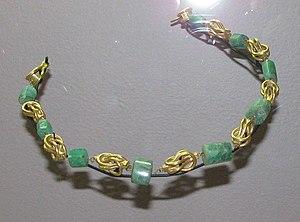
Trésor de Vaise
Un nœud d'Héraclès est un nœud décoratif et symbolique employé dans l'Antiquité gréco-romaine.
Vaise est un quartier de Lyon, situé en bord de Saône, au pied du plateau de la Duchère, au nord-ouest de la ville. Ancienne commune du département du Rhône, Vaise a été rattachée à Lyon le 24 mars 1852, formant une partie du 5ᵉ arrondissement avant de s'en détacher pour appartenir au 9ᵉ arrondissement lors de sa création, le 12 août 1964.
L’émeraude est un minéral, du groupe des silicates, sous-groupe des cyclosilicates, variété de béryl, dont la couleur verte provient de traces de chrome, de vanadium et parfois de fer. L'émeraude est, avec le diamant, le saphir et le rubis, l'une des quatre pierres précieuses.
Le trésor de Lyon-Vaise est un ensemble d’objets précieux du IIIᵉ siècle de l’empire romain, trouvés à Lyon en 1992 et exposés au musée gallo-romain de Fourvière. Plus précisément daté d’après les monnaies qu’il comporte, ce trésor aurait été enseveli après 258 dans la crainte des raids barbares, peut-être lors du raid de 259.